The Geddes Burns

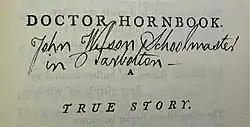
Dr Hornbook identified for Geddes.

Geddes had sent his volume, a 'Skinking Version,' to a book binder who had rebound it in calf leather and also added extra pages, eighteen at the front were written on by Burns and nine also were written in holograph by Burns at the back of the printed pages.